Glenn Blackwood

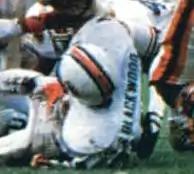
Blackwood pictured in a defensive play for the Dolphins during the 1985 AFC Championship game

Glenn Allen Blackwood (born February 23, 1957) is an American former professional football player who was a safety for the Miami Dolphins for ten seasons in the National Football League (NFL). He was part of Dolphins' "Killer B's" defense and played in two Super Bowls. Prior to that he played college football for the Texas Longhorn, helping them to an undefeated regular season in 1977 and playing for the national championship in the Cotton Bowl that year.